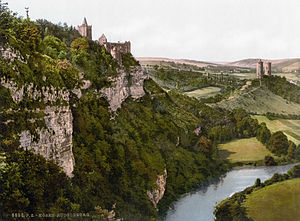
Naturparker i Tyskland / Naturparker
Naturparker i Tyskland er en liste over de 104 naturparker der er er oprettet i henhold til § 27 i Bundesnaturschutzgesetz. De omfatter omkring 25% af Tysklands areal.